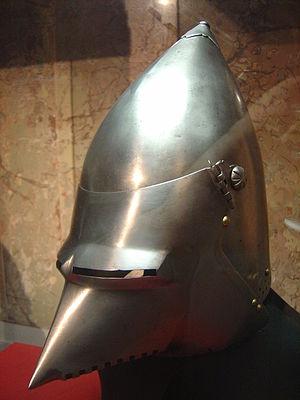
On peut voir cet objet à l'annexe du Kunsthistorisches Museum (Musée de l'histoire de l'art) située dans le Neuburg de la Hofburg de Vienne, Autriche (site en anglais).